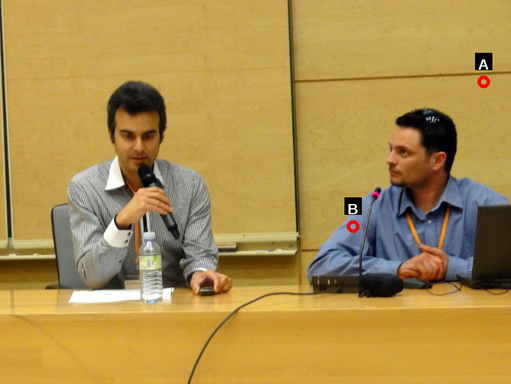
Question: Two points are circled on the image, labeled by A and B beside each circle. Which point is closer to the camera?
Select from the following choices.
(A) A is closer
(B) B is closer
Answer: B